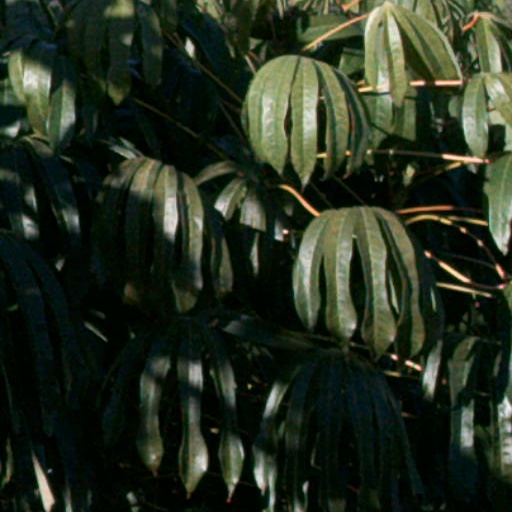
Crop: cassava